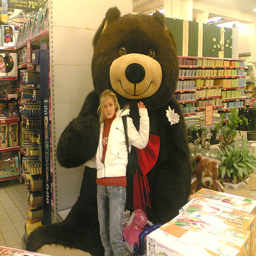
A woman standing in front of a large teddy bear.
a brown bear and a blond girl in a store
A woman poses in front of a huge bear.
Girl at department store standing in front of a large teddy bear.
A woman is posing for a picture in front of a very large stuffed teddy bear.